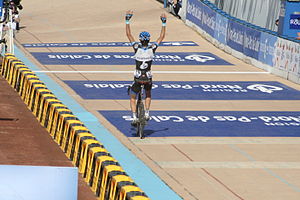
Paris-Roubaix 2011
Johan Vansummeren kom alene ind på velodromen i Roubaix
Paris-Roubaix 2011 blev arrangeret 10. april 2011, og var den 109. udgave af cykelløbet Paris-Roubaix. Løbet gik over totalt 27 strækninger med brosten.